Samsung Electronics

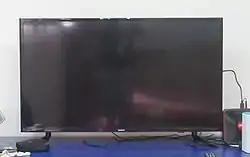
A 32-inch Samsung LED TV

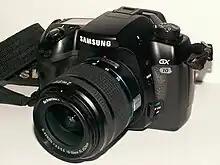
The Samsung GX-10 DSLR camera

In 2009, Samsung sold around 31 million flat-panel televisions, enabling to it to maintain the world's largest market share for a fourth consecutive year.